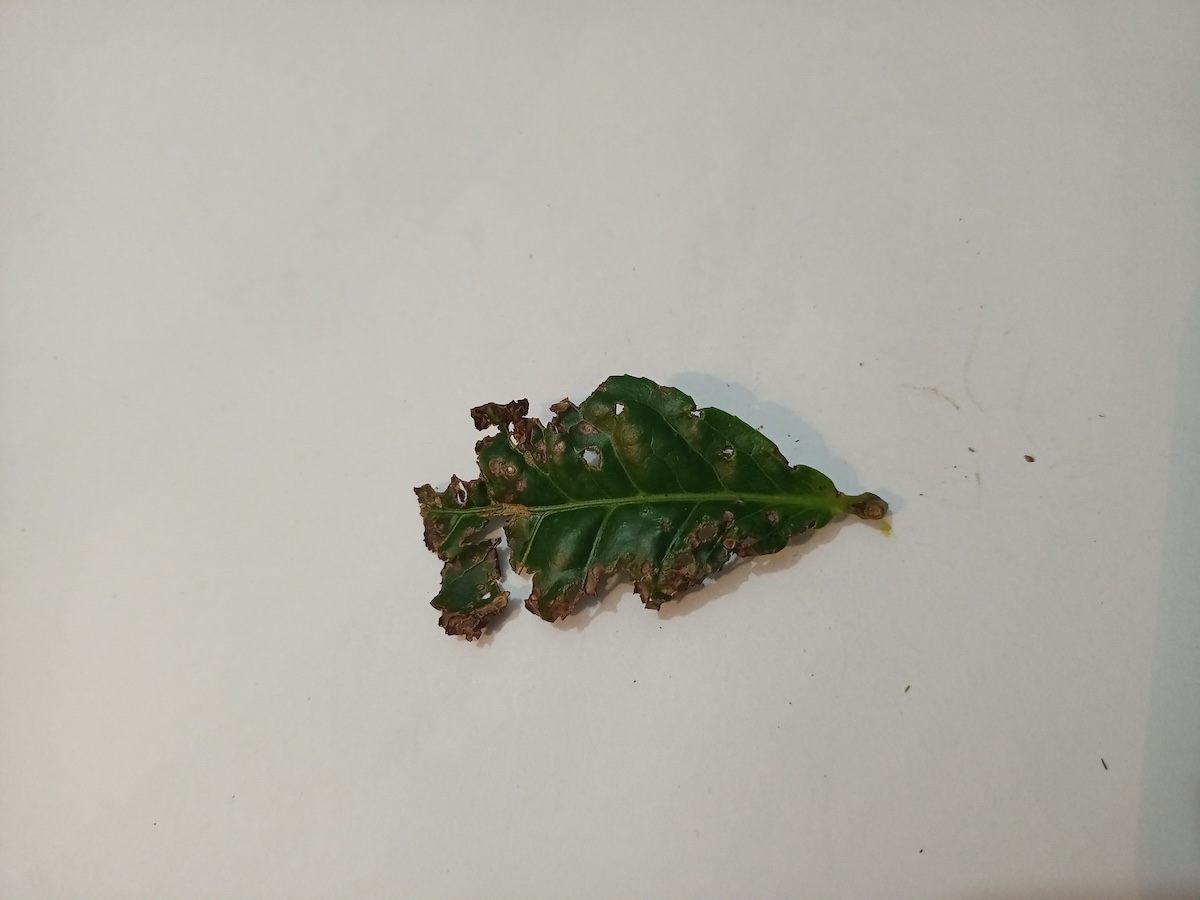
Label: Green mirid bug